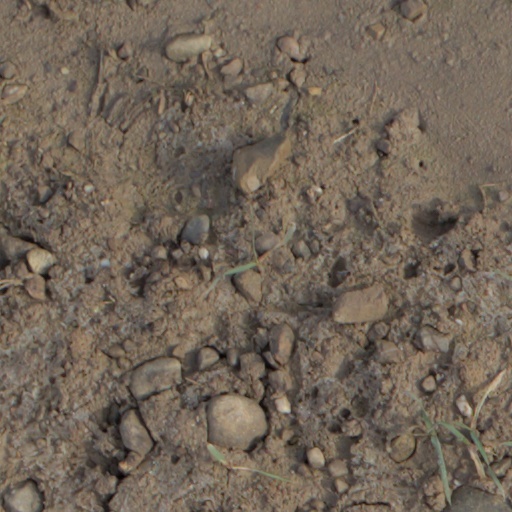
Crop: wheat